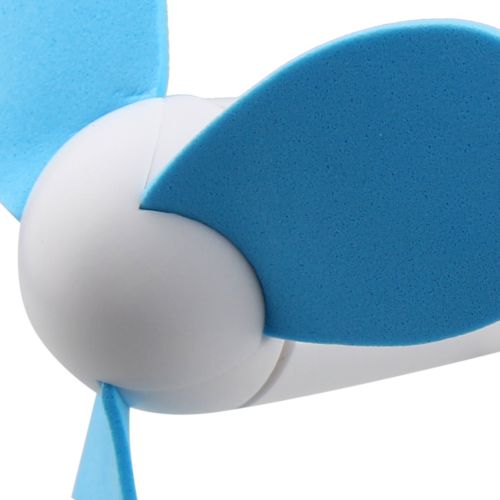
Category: fan